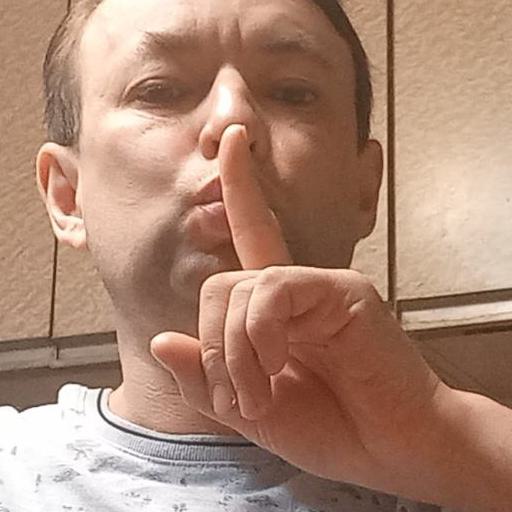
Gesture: mute